Warm Mineral Springs Motel

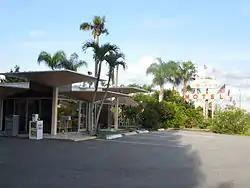

Warm Mineral Springs Motel is a historic 1958 motel building near Warm Mineral Springs, Florida, in Sarasota County. It was designed by Victor Lundy, a member of the Sarasota School of Architecture. It is listed on the National Register of Historic Places. The motel is located at 12597 South Tamiami Trail.